Variomatic

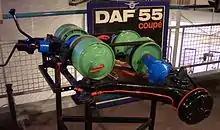
Variomatic transmission and rear axle. The larger green drums on the left contain the vacuum mechanism that controls the variable pulleys. The rear wheels are driven by separate belts, eliminating the need for a differential.

Variomatic is the continuously variable transmission (CVT) of the Dutch car manufacturer DAF, originally developed by Hub van Doorne. It is a stepless, fully-automatic transmission, consisting of a V-shaped drive-belt, and two pulleys, each of two cones, whose effective diameter can be changed so that the "V" belt runs nearer the spindle or nearer the rim, depending on the separation of the cones. These are synchronized so that the belt always remains at the same optimal tension.